Sunday Mercury (New York)

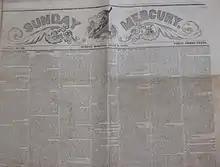
Top half of front page of August 5, 1849 "Sunday Mercury"

Paige had success with his "Short Patent Sermons" published in the paper (from its outset) under the pseudonym "Dow Junior" (a reference to famous eccentric preacher Lorenzo Dow who died in 1834), which literary magazines such as "The Knickerbocker" lauded for their odd and original wit. Paige left the paper in 1849 and went to California, where he continued to publish Dow Jr. sermons in "The Golden Era", but ultimately was unsuccessful there and is said to have died in extreme poverty in 1859.